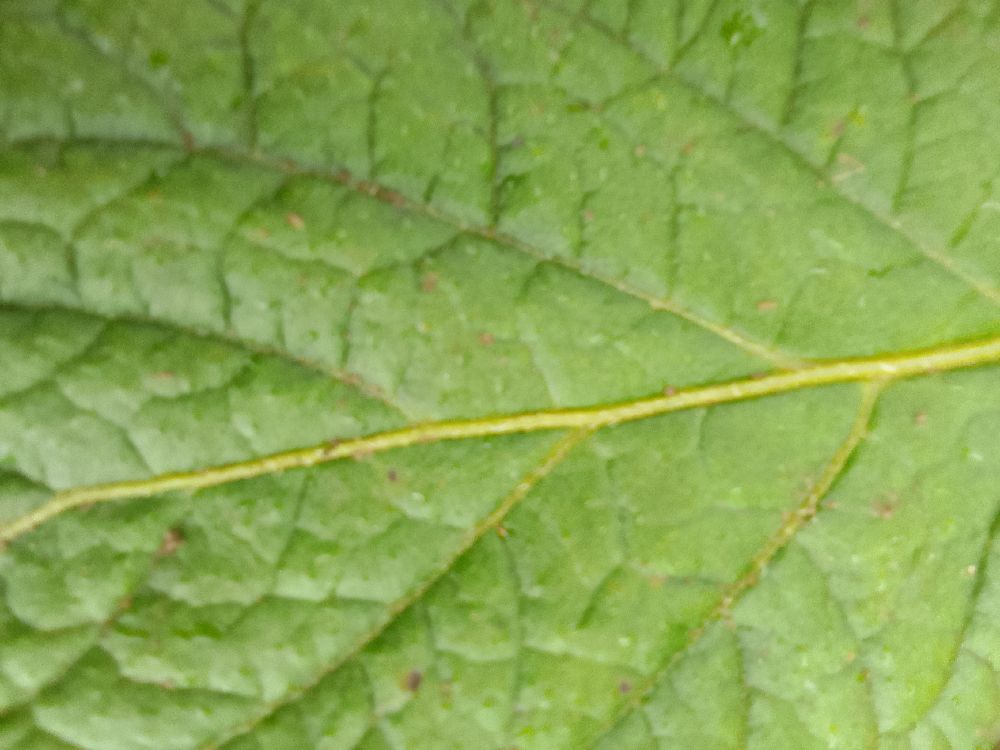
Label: Healthy